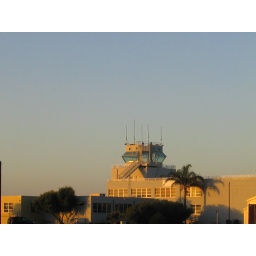
alameda navel base's control tower - non active sence the base closed in the 90's - alameda, ca.